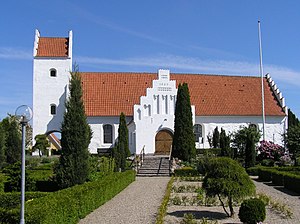
Vejstrup Kirke (Svendborg Kommune)
Vejstrup Kirke
Vejstrup Kirke, Svendborg Kommune
Vejstrup Kirke er sognekirke i Vejstrup Sogn (Svendborg Kommune).